Magnetometer

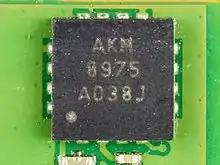
Tri-axis Electronic Magnetometer by AKM Semiconductor, inside Motorola Xoom

Magnetometers are used extensively in experimental particle physics to measure the magnetic field of pivotal components such as the concentration or focusing beam-magnets.